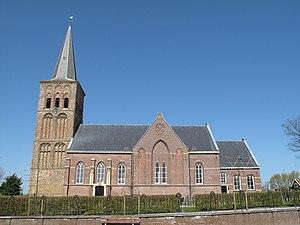
Tzummarum est un village de la commune néerlandaise de Waadhoeke, dans la province de Frise.